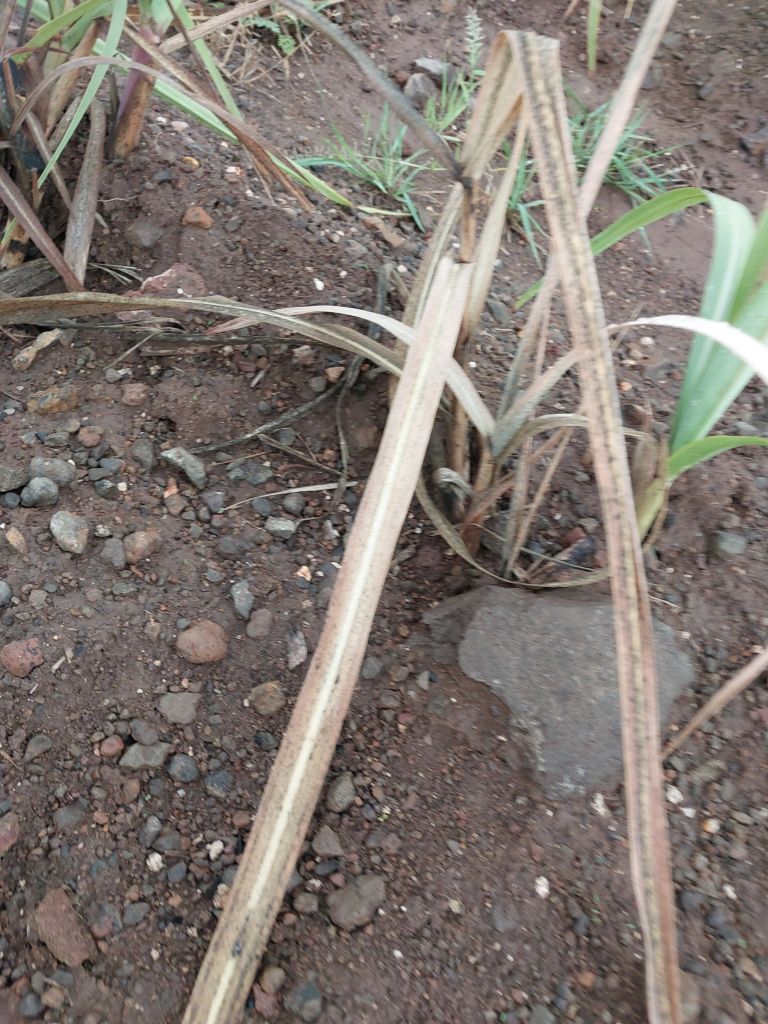
Label: Sett Rot